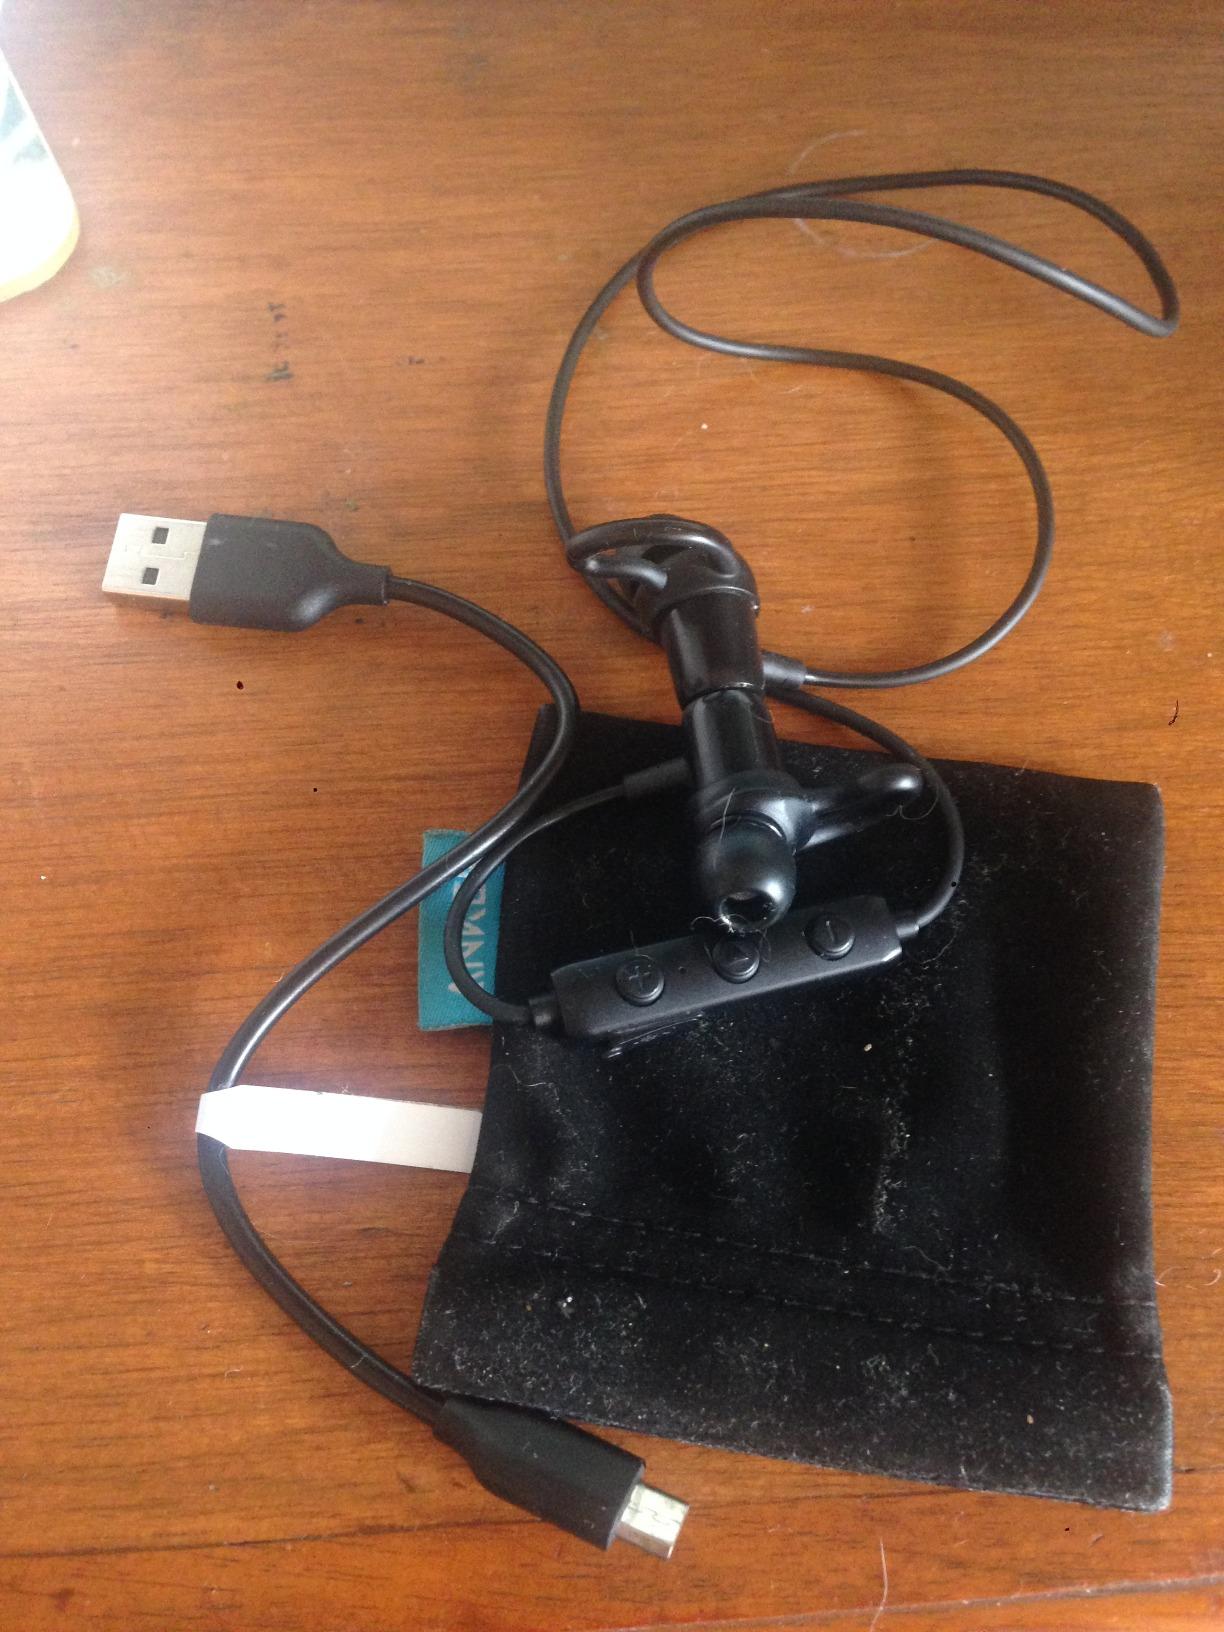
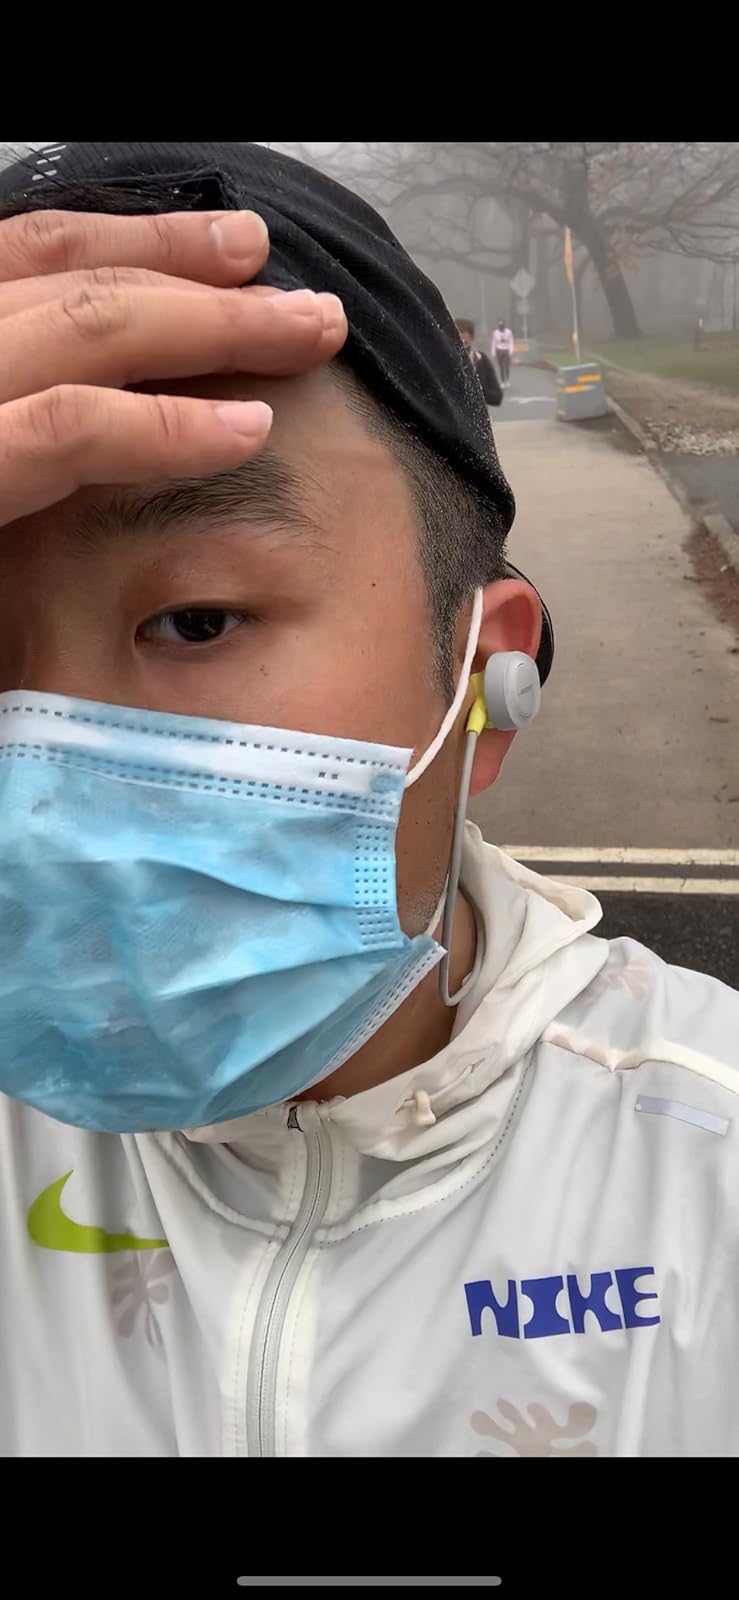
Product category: headphones
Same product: no